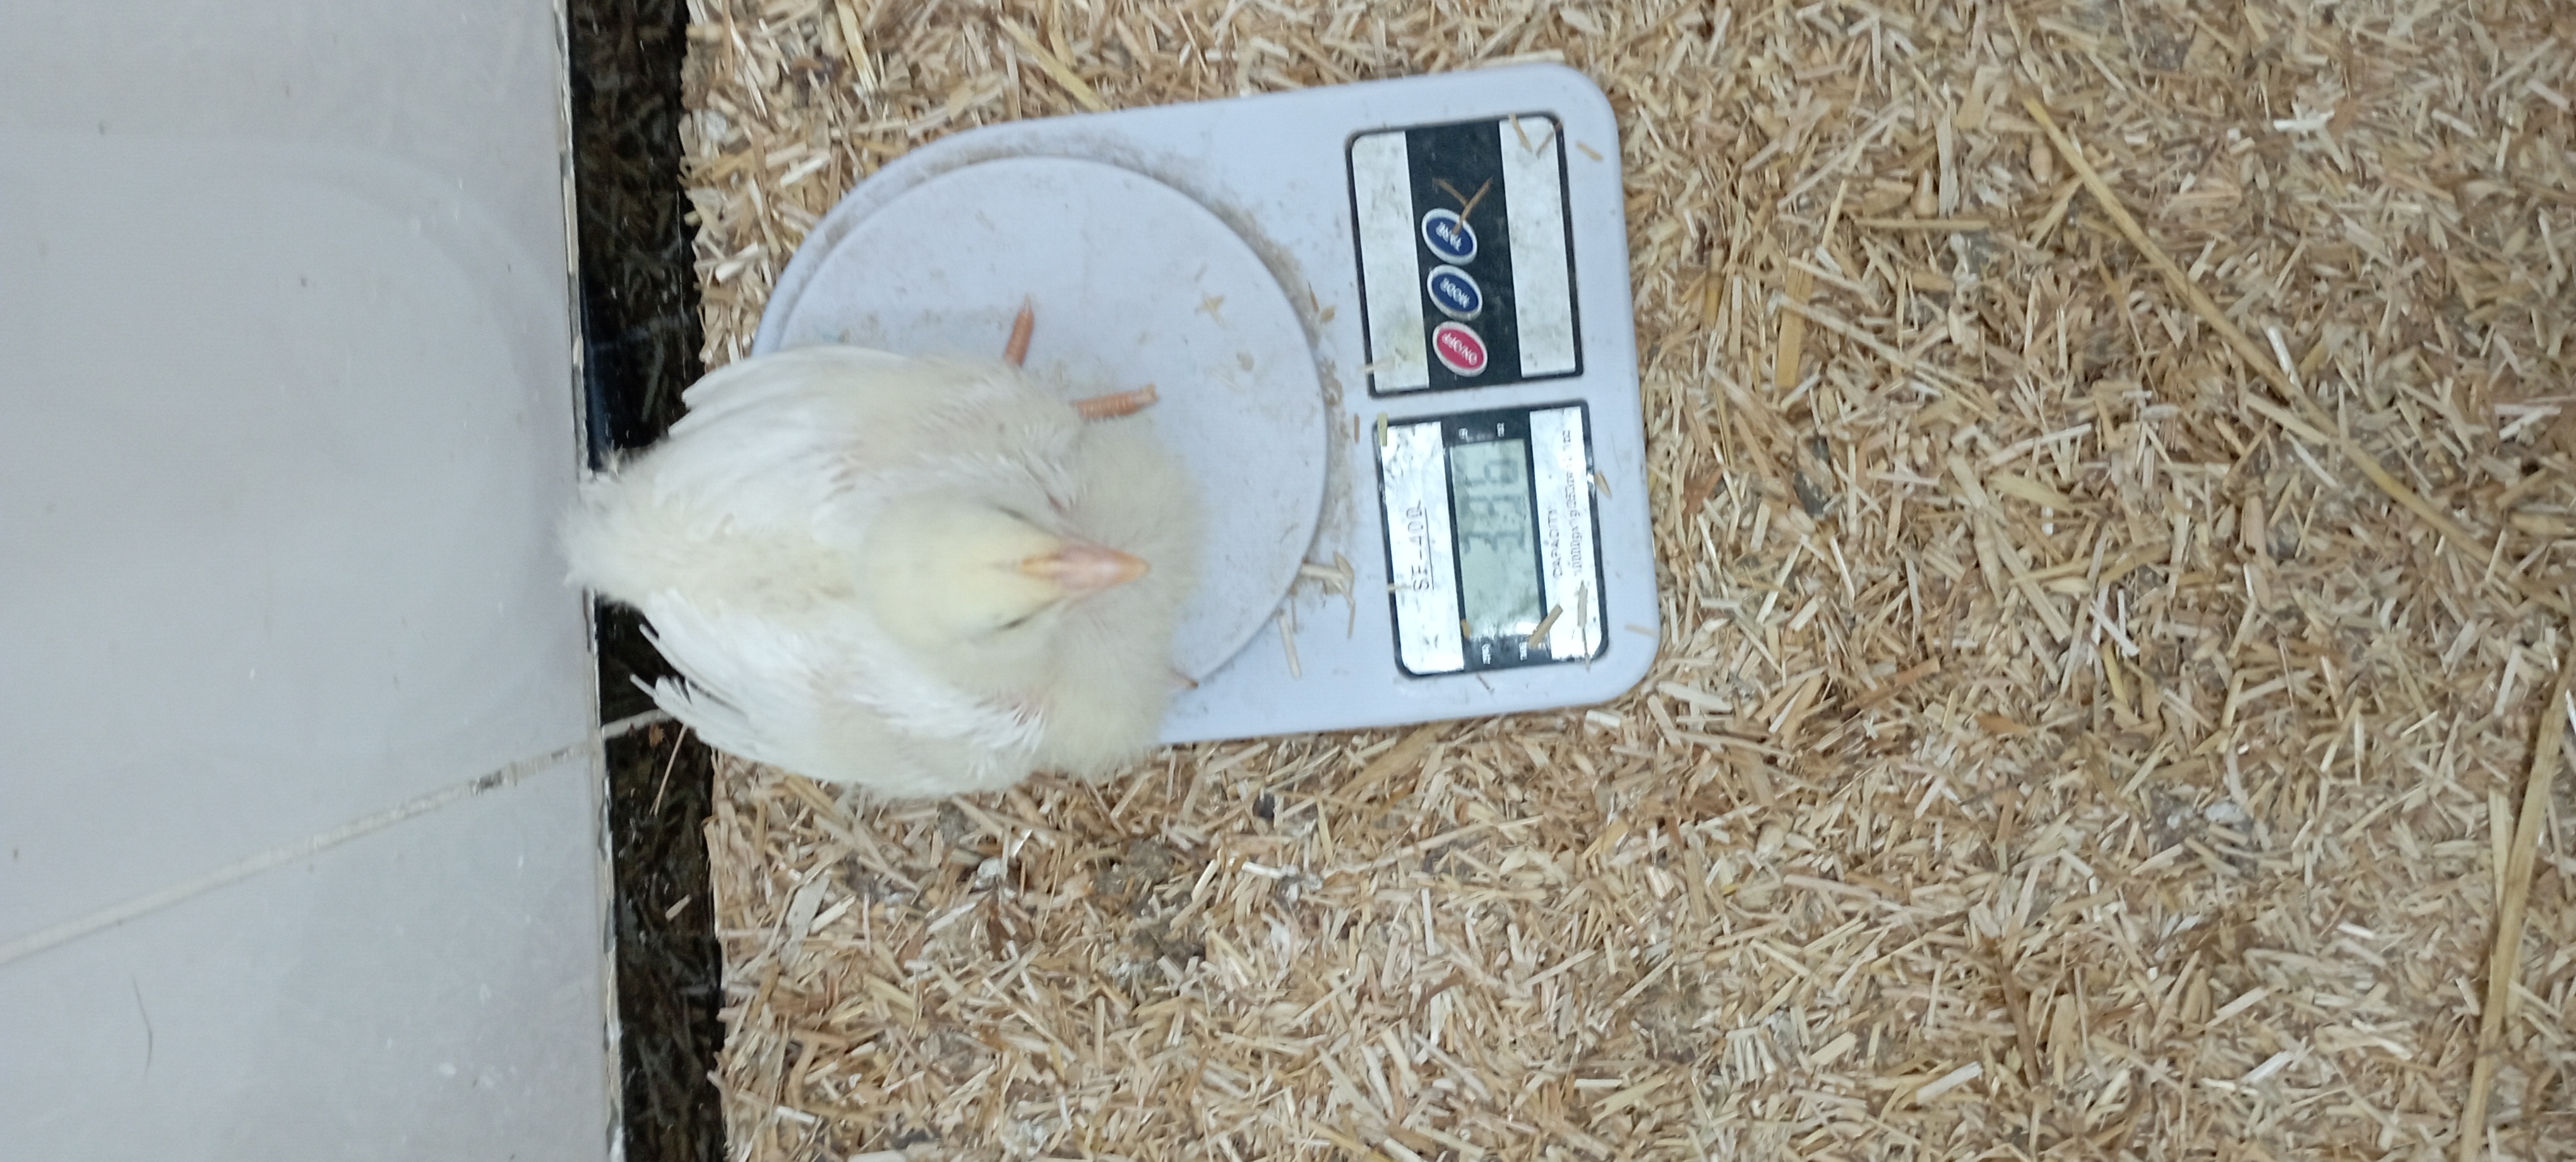
Weight: 335 g